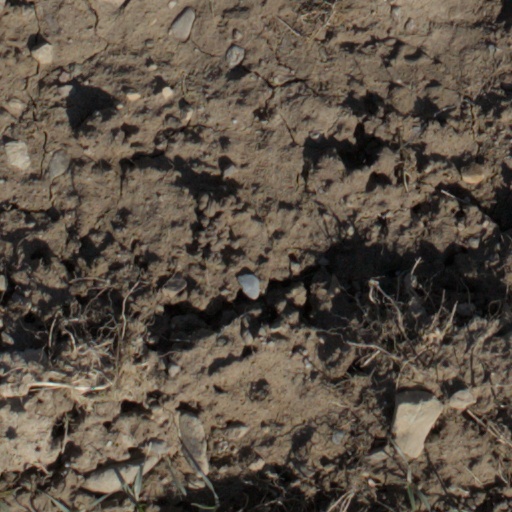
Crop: wheat